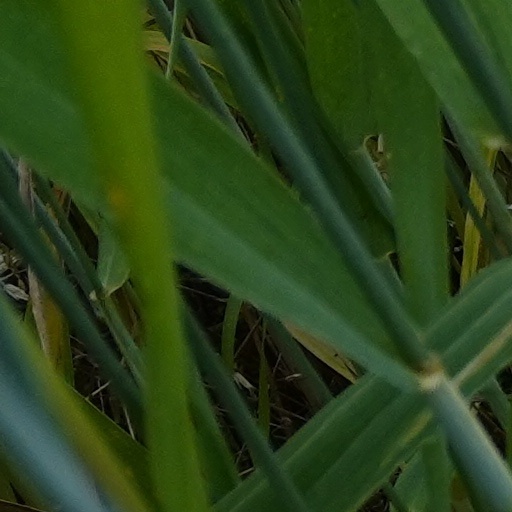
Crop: wheat